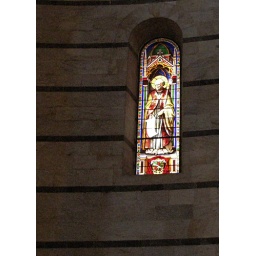
Stain glass window in the Battistery in the La Piazza del Duomo in Pisa